Innings pitched

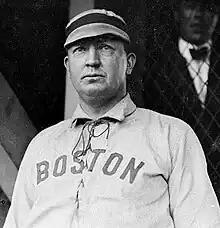
Cy Young holds the major-league record for innings pitched with 7,356 during his career.

In baseball, the statistic innings pitched (IP) is the number of innings a pitcher has completed, measured by the number of batters and baserunners that have been put out while the pitcher is on the pitching mound in a game. Three outs made is equal to one inning pitched. One out counts as one-third of an inning, and two outs as two-thirds of an inning. Sometimes, the statistic is written 34.1, 72.2, or 91.0, for example, to represent innings, innings, and 91 innings exactly, respectively.